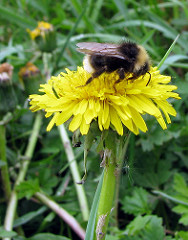
Flower: dandelion